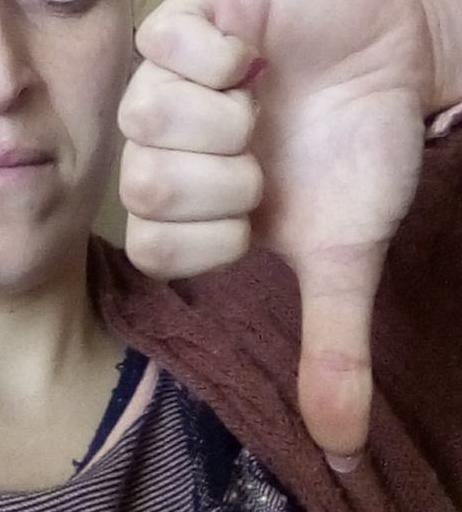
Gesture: dislike